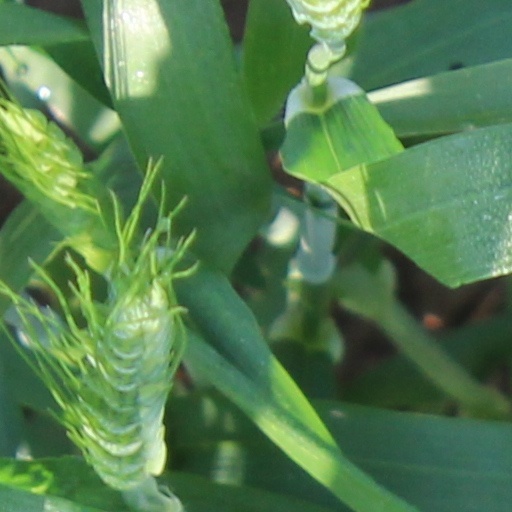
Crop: wheat